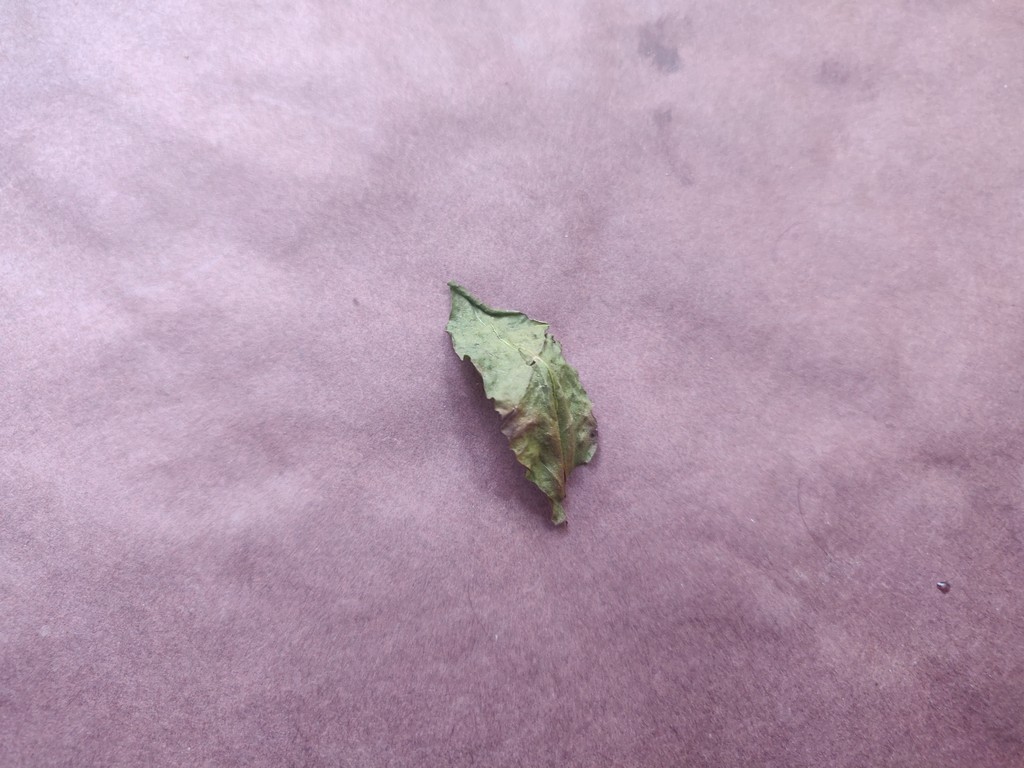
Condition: Dried
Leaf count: single
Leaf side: unknown